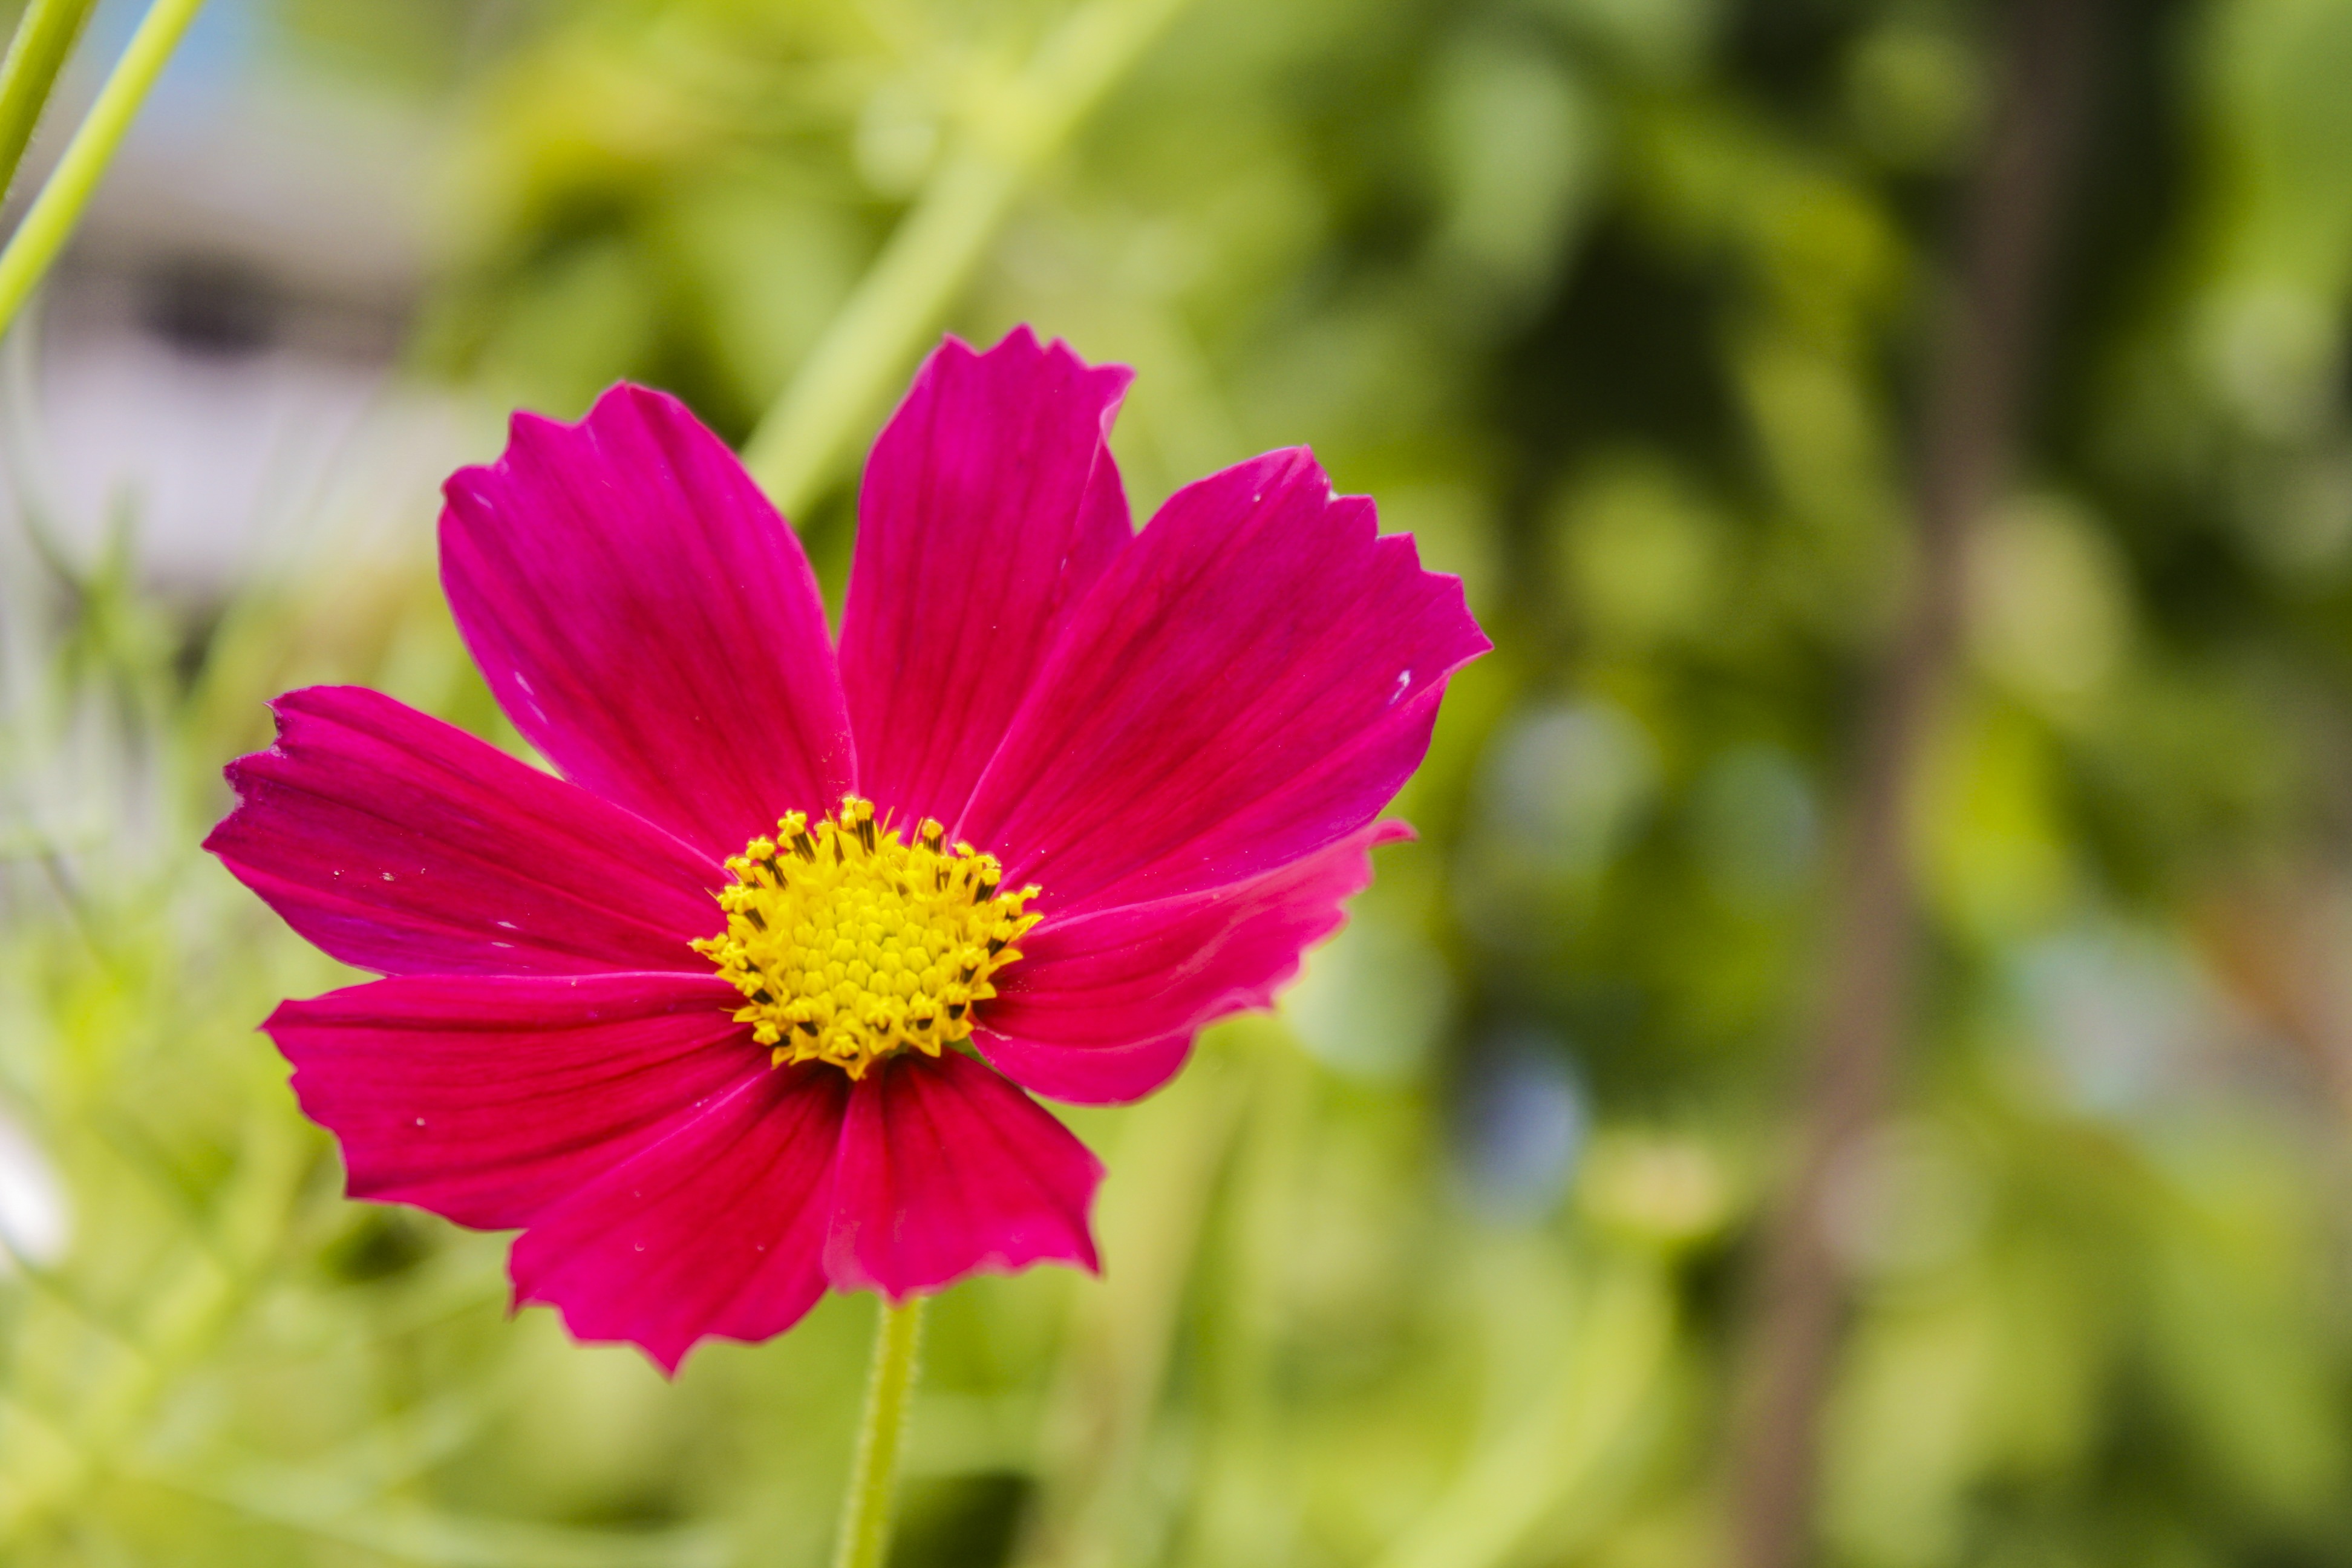
nature, blossom, plant, field, cosmos, flower, petal, bloom, spring, botany, garden, flora, botanical, wildflower, close up, macro photography, flowering plant, daisy family, red daisy, annual plant, plant stem, land plant, garden cosmos